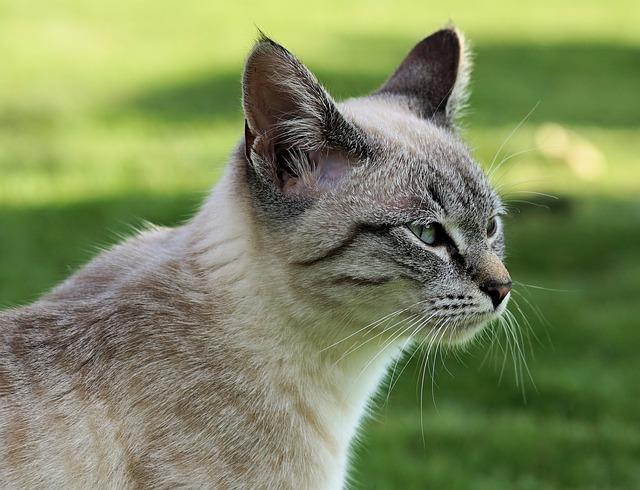
cat